Sky position (RA, Dec in degrees): 217.385, 11.776
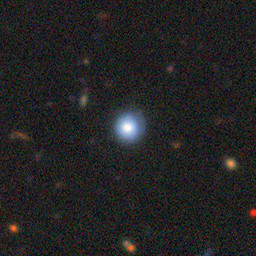
Galaxy morphology: Round Smooth Galaxies